Launching gantry

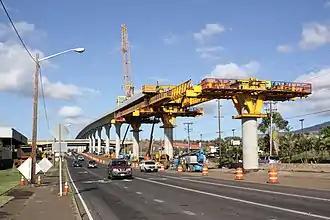
Underslung (lower-beam) launching gantry used for Skyline guideway construction (2015)

A launching gantry (also called bridge building crane, and bridge-building machine) is a special-purpose mobile gantry crane used in bridge construction, specifically segmental bridges that use precast box girder bridge segments or precast girders in highway and high-speed rail bridge construction projects. The launching gantry is used to lift and support bridge segments or girders as they are placed while being supported by the bridge piers instead of the ground.